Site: brandenburg
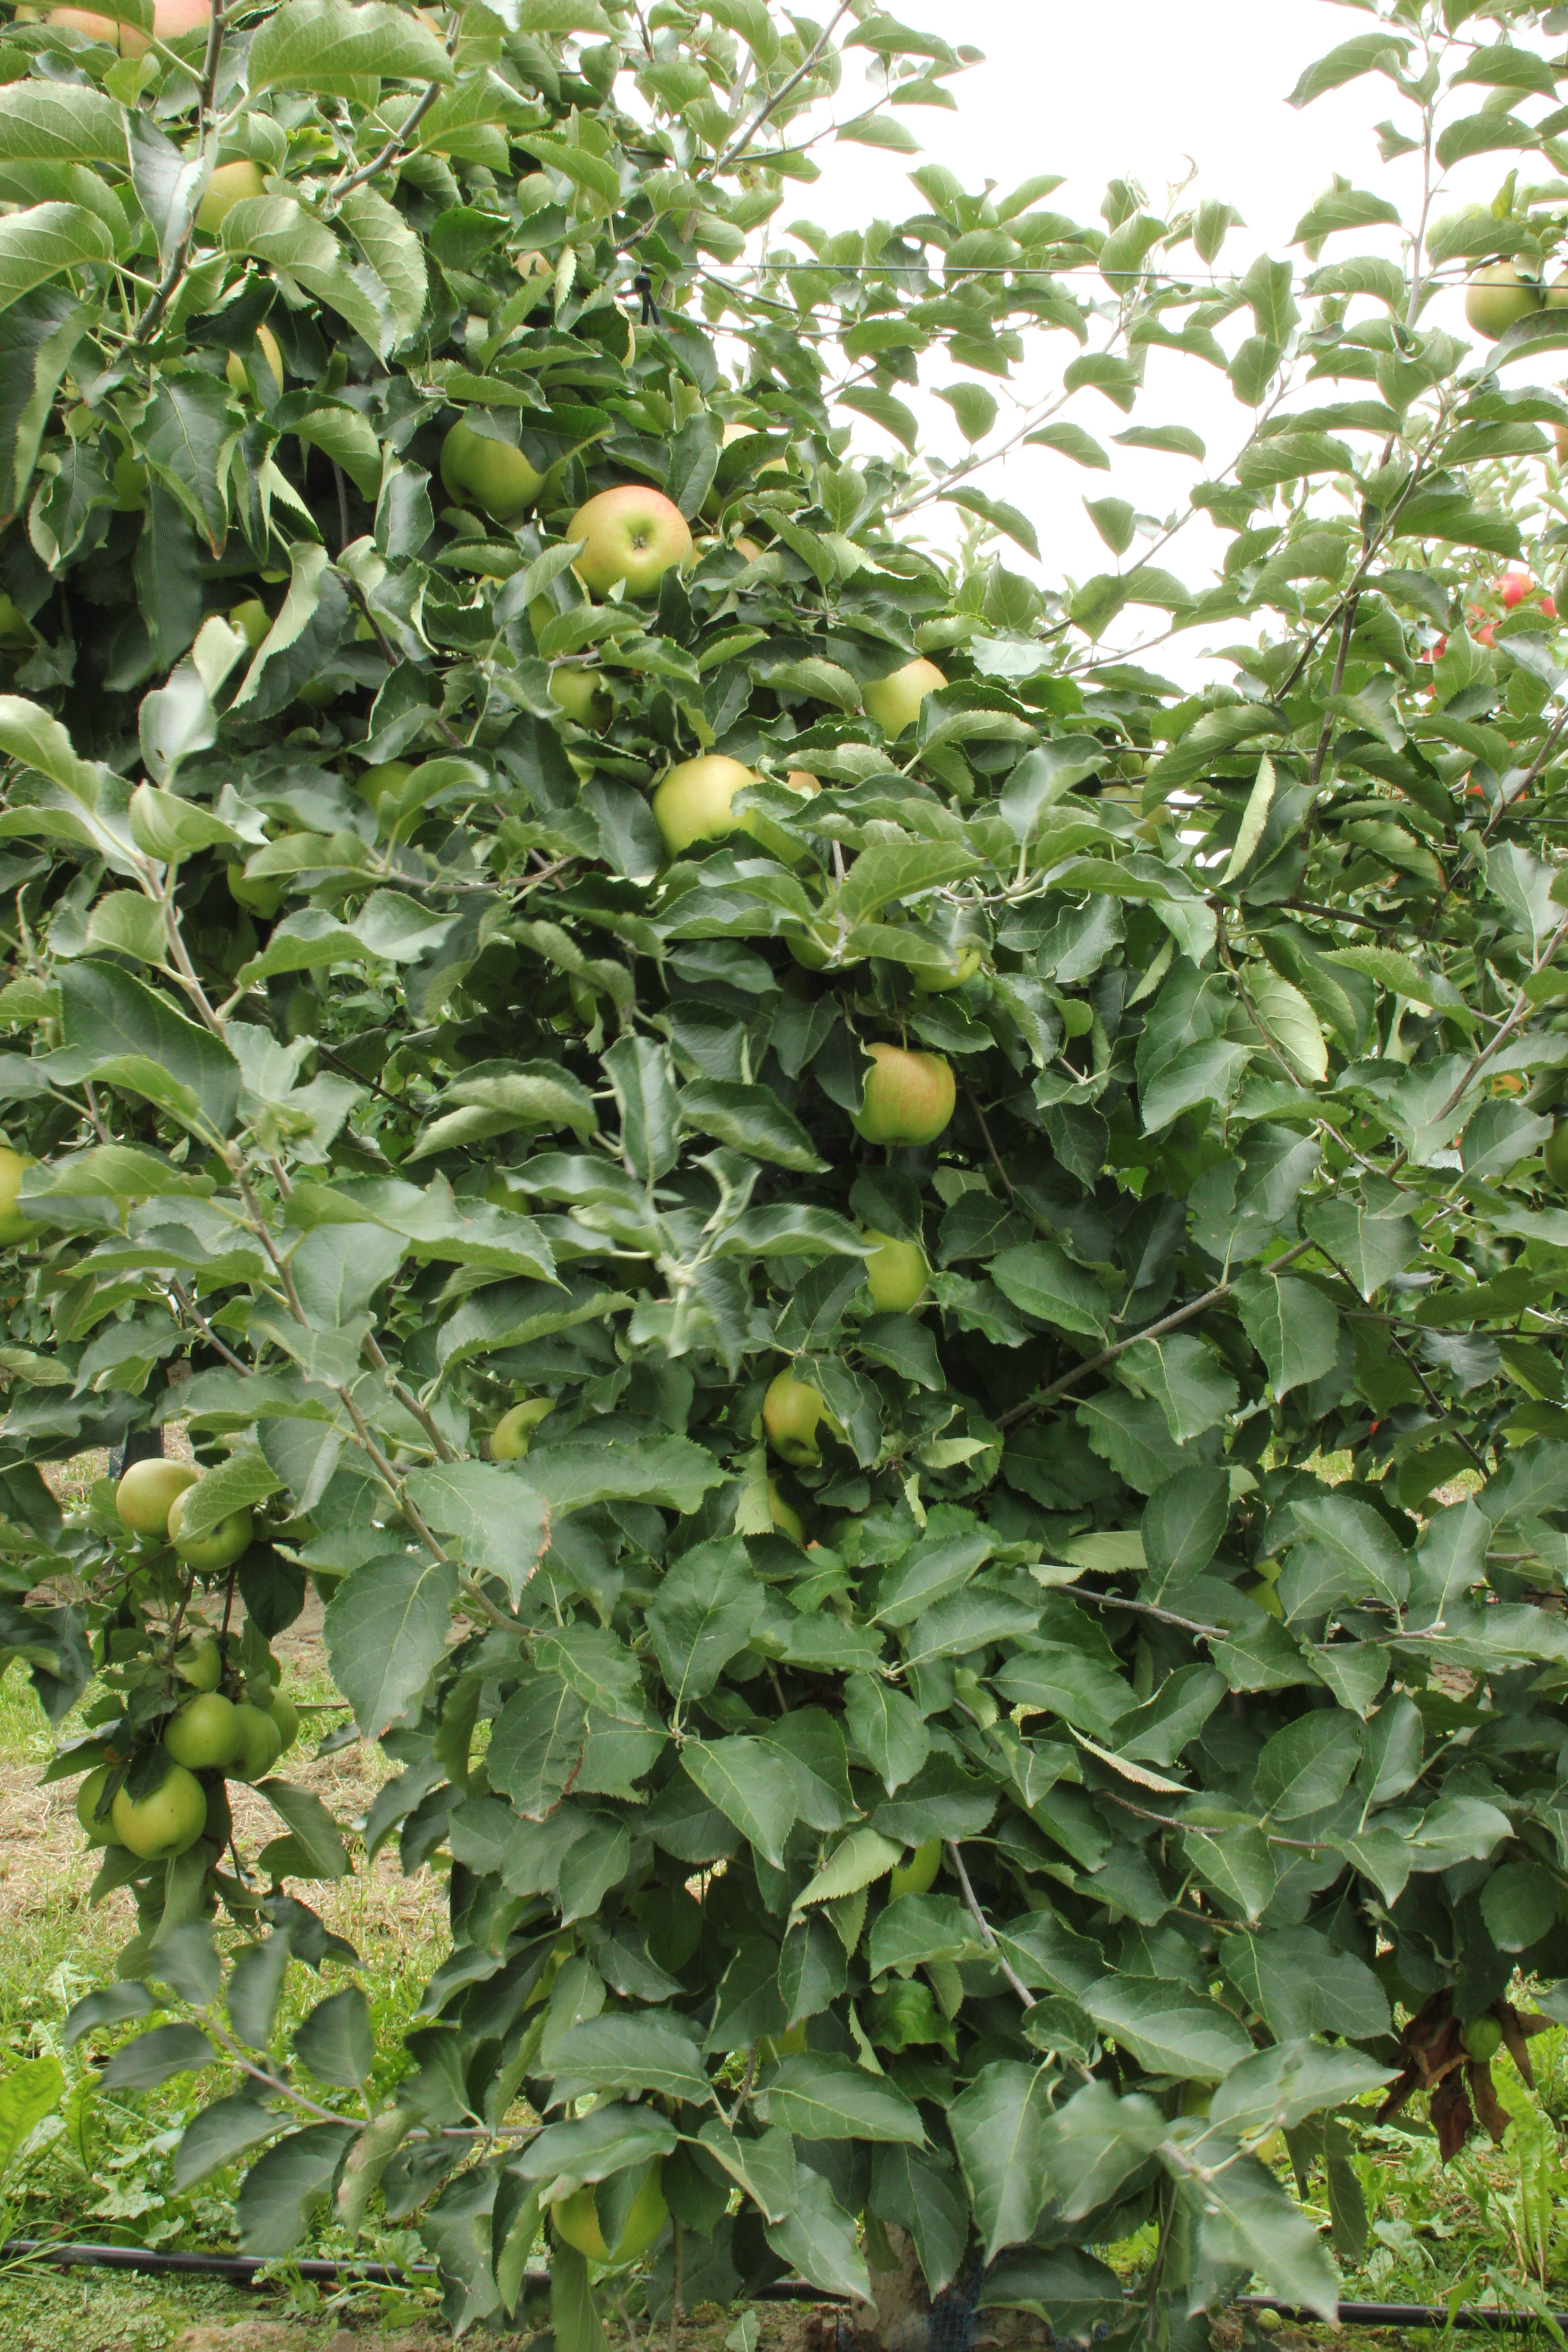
Growth stage (BBCH 87): Maturity of fruit and seed